Grand Theft Auto 2

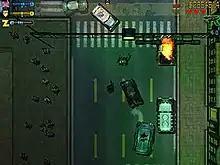
"Grand Theft Auto 2" being played at "dusk" in the Windows version

Players begin a game with one character (six in the Game Boy Color) version. Like its predecessor, the game focuses on players completing a series of levels, each requiring a set target score being achieved to progress to the next stage. Points are awarded from various criminal actions, such as destroying cars, selling vehicles, and completing missions for various crime syndicates, with the latter awarding more points than doing simple criminal actions. Creating chaos from their crimes will cause the player to be wanted by the police, who will hound the player to arrest or kill them, with higher wanted levels increasing the level of response used. Being arrested or dying loses the player any equipment they found, and impacts their multiplier bonus.